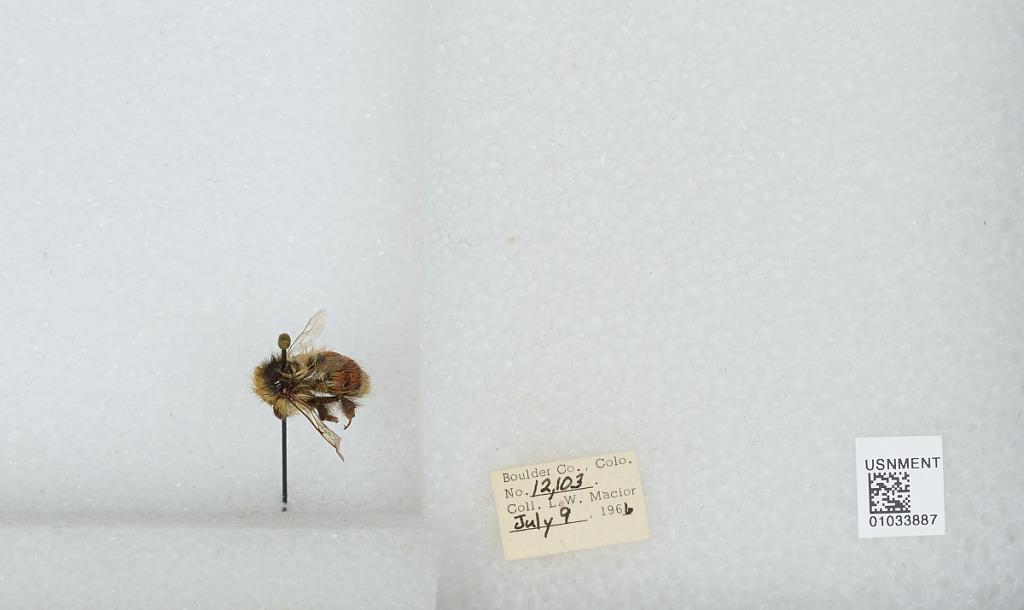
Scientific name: Bombus (Pyrobombus) sylvicola Kirby
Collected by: L. Macior
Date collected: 1966-7-9
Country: United States
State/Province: Colorado
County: Boulder
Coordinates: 40.0722, -105.584